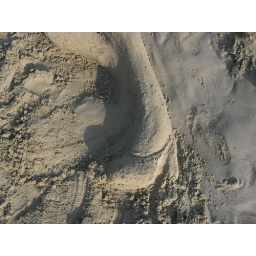
Girl/lady/ in the sand/ sand sculpture on the beach at Big Wave Bay, Hong Kong. Sanyo digital camera